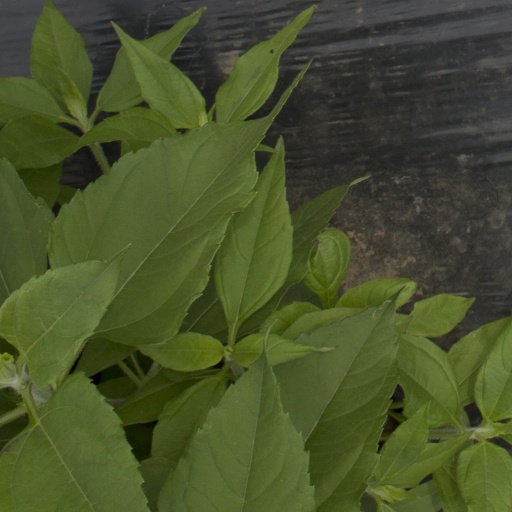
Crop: Jerusalem artichoke